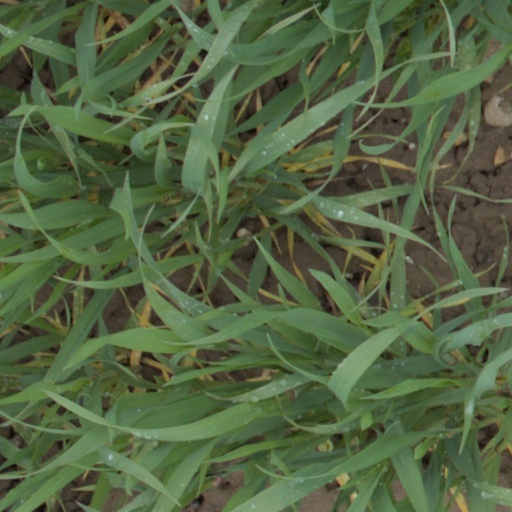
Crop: wheat